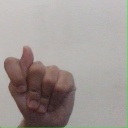
अक्षर: ट